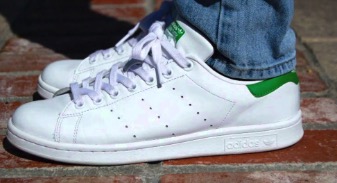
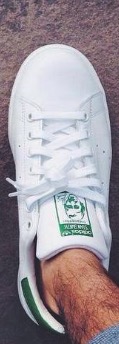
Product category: misc
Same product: yes